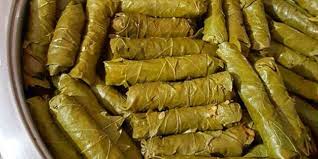
Yemek: yaprak_sarma